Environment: real
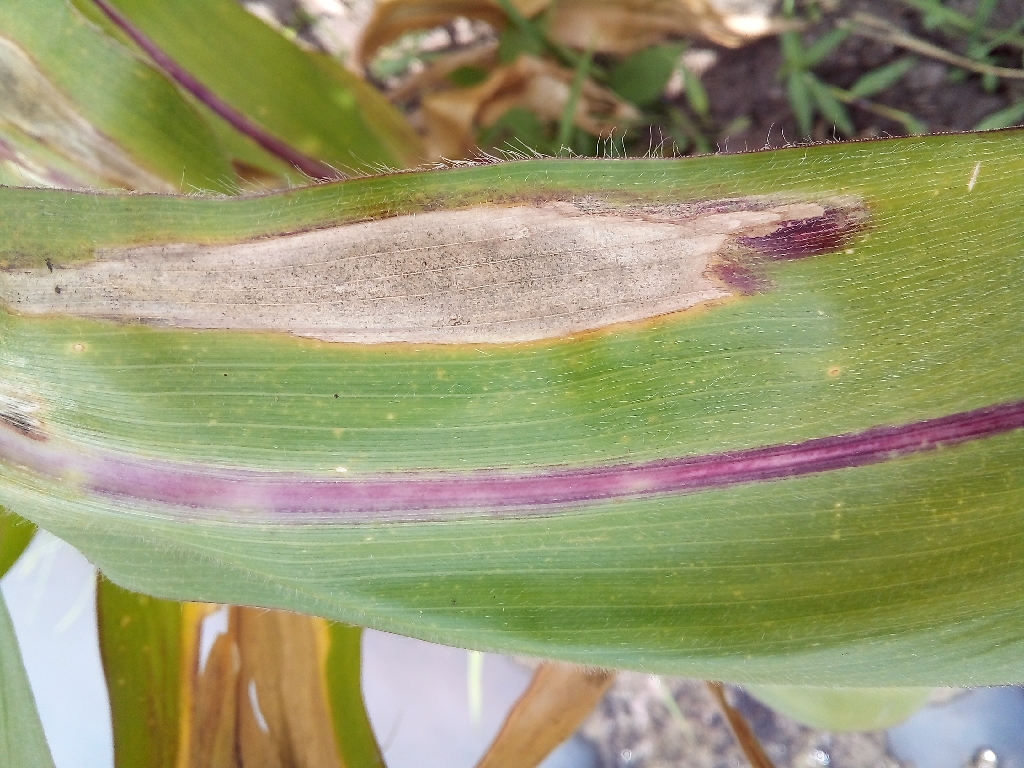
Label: northern_corn_leaf_blight